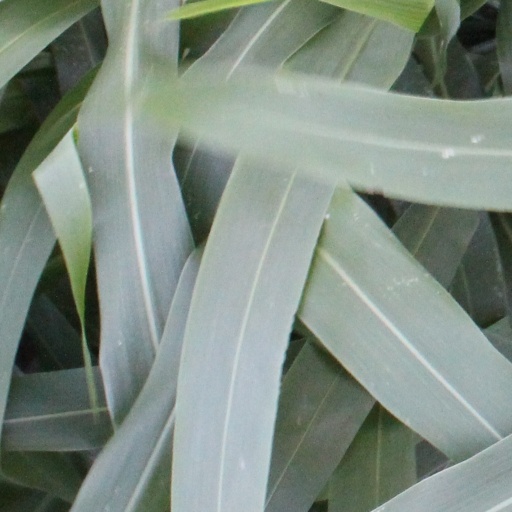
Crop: sorghum